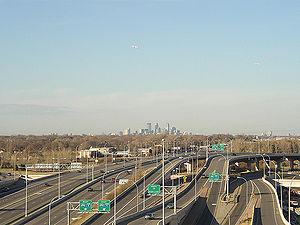
Autoroutes près de w:Minneapolis, Minnesota (USA).
La ville de Minneapolis est le siège du comté de Hennepin dans l'État du Minnesota, aux États-Unis.